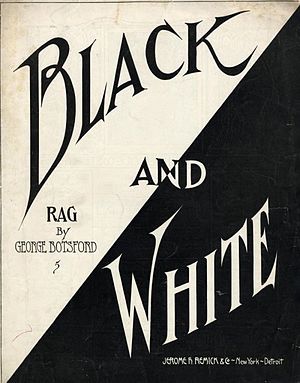
Black and White Rag
Black and White Rag er en ragtimemelodi, komponeret i 1908 af komponisten George Botsford.